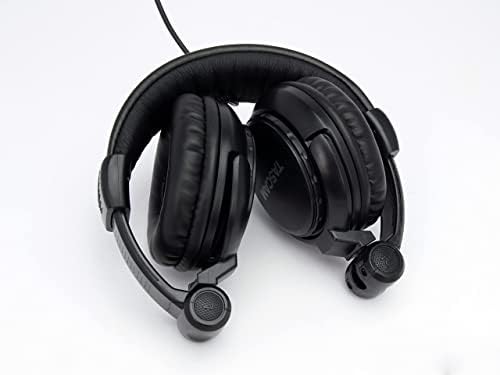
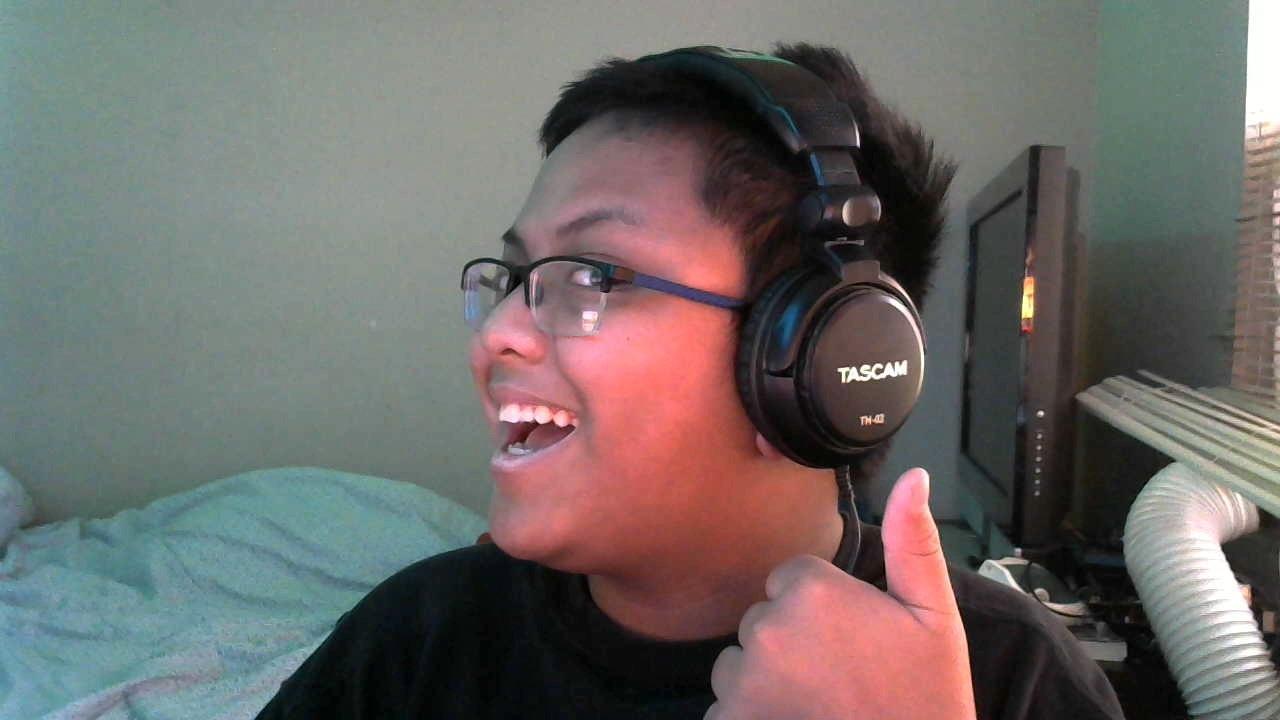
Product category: headphones
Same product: yes